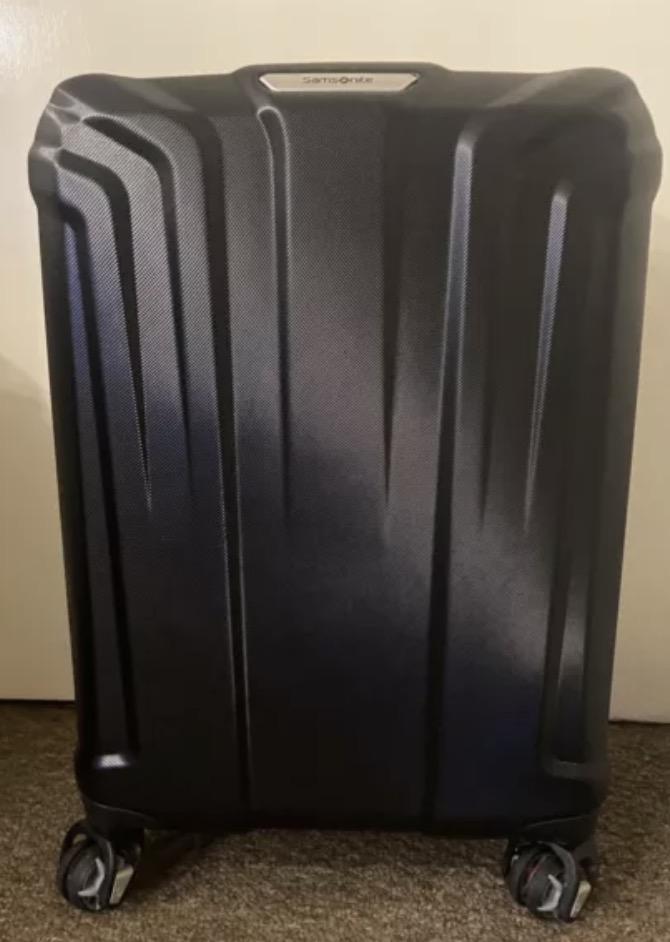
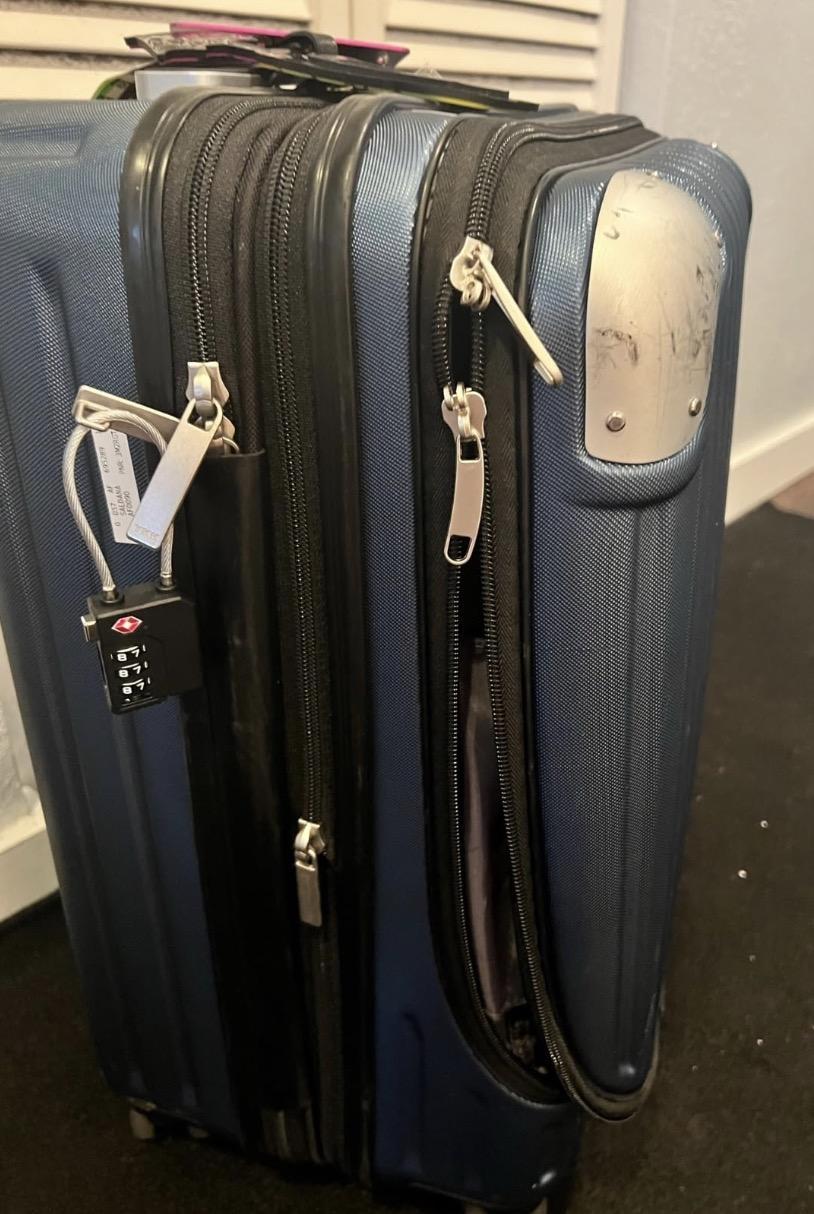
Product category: items_tea
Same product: no